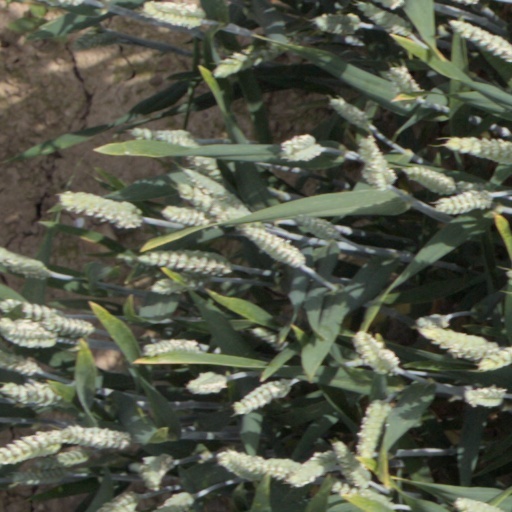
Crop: wheat